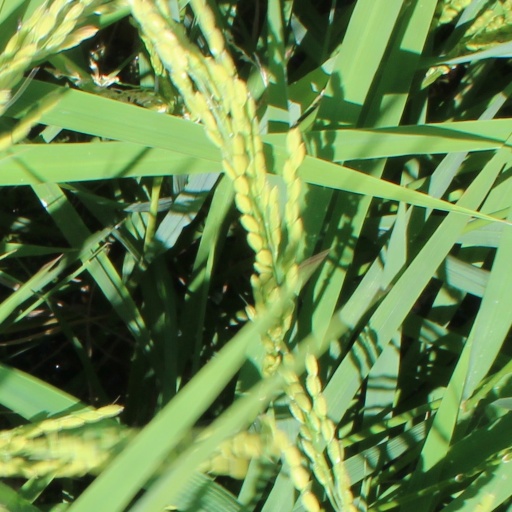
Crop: rice